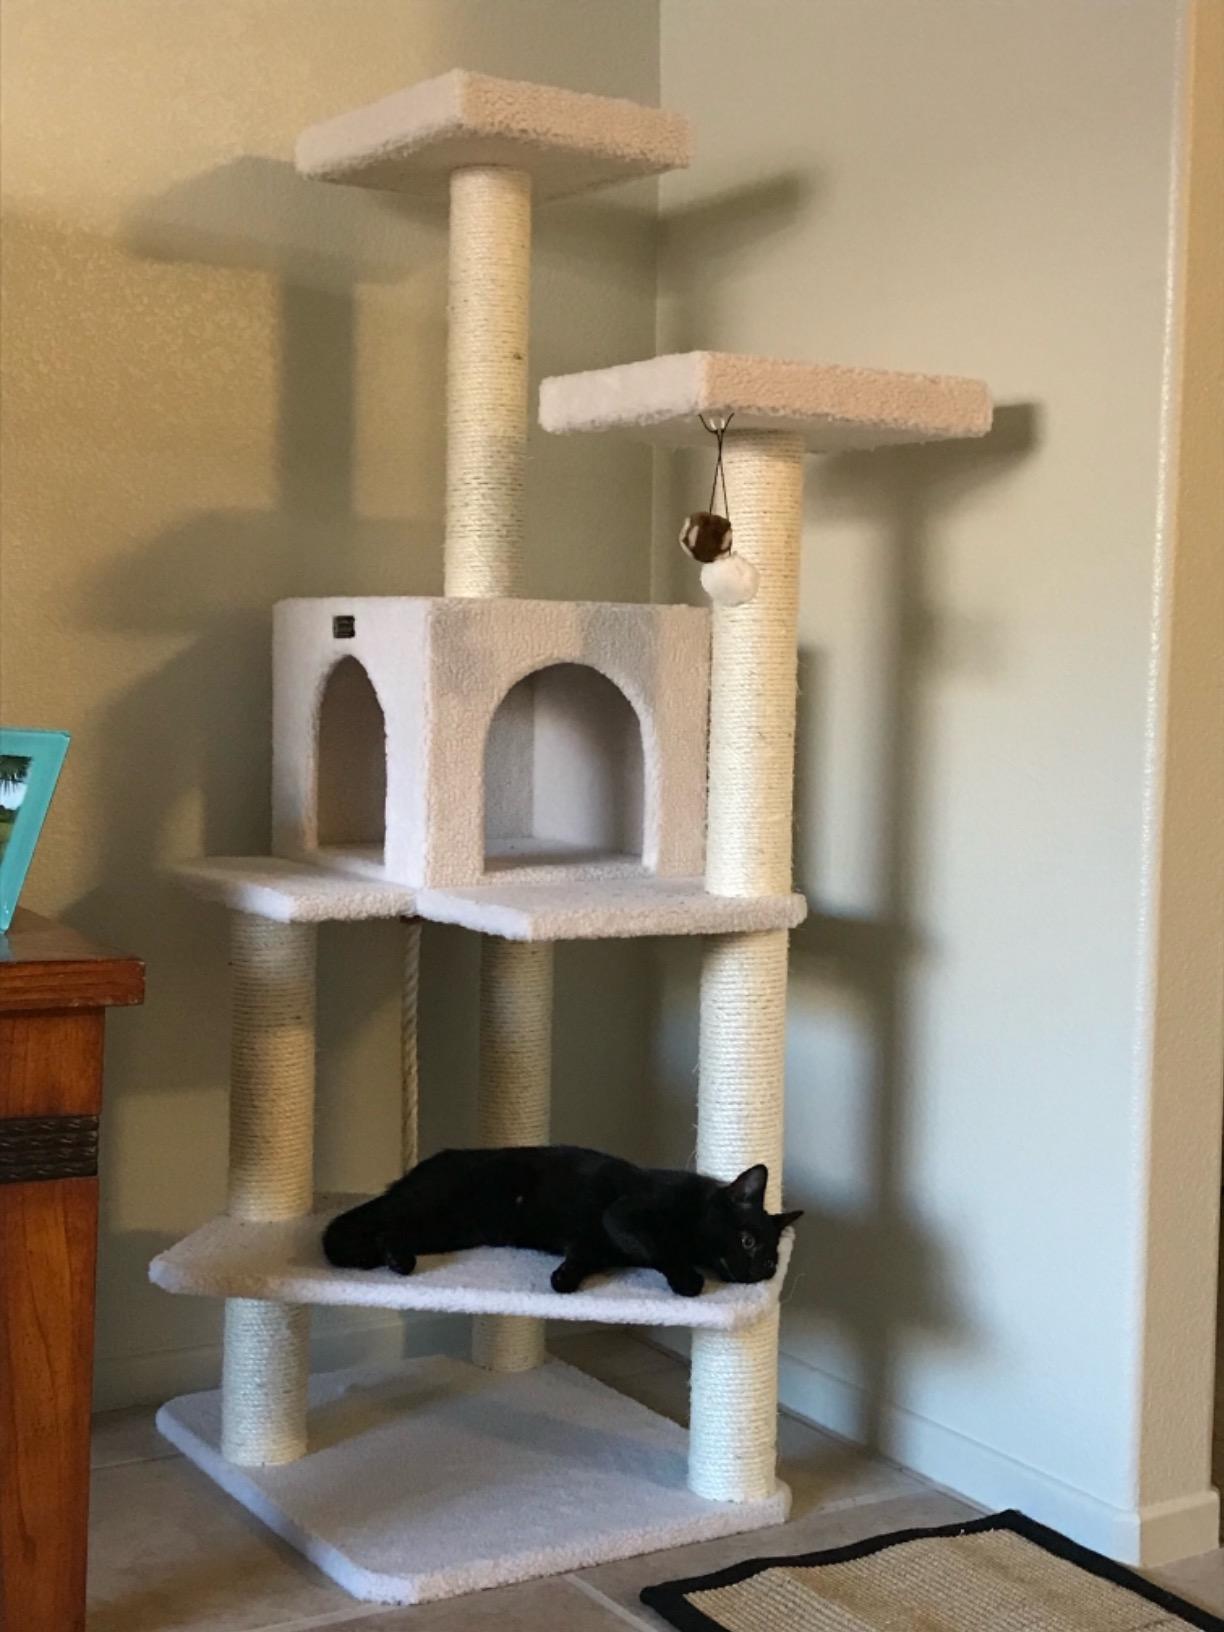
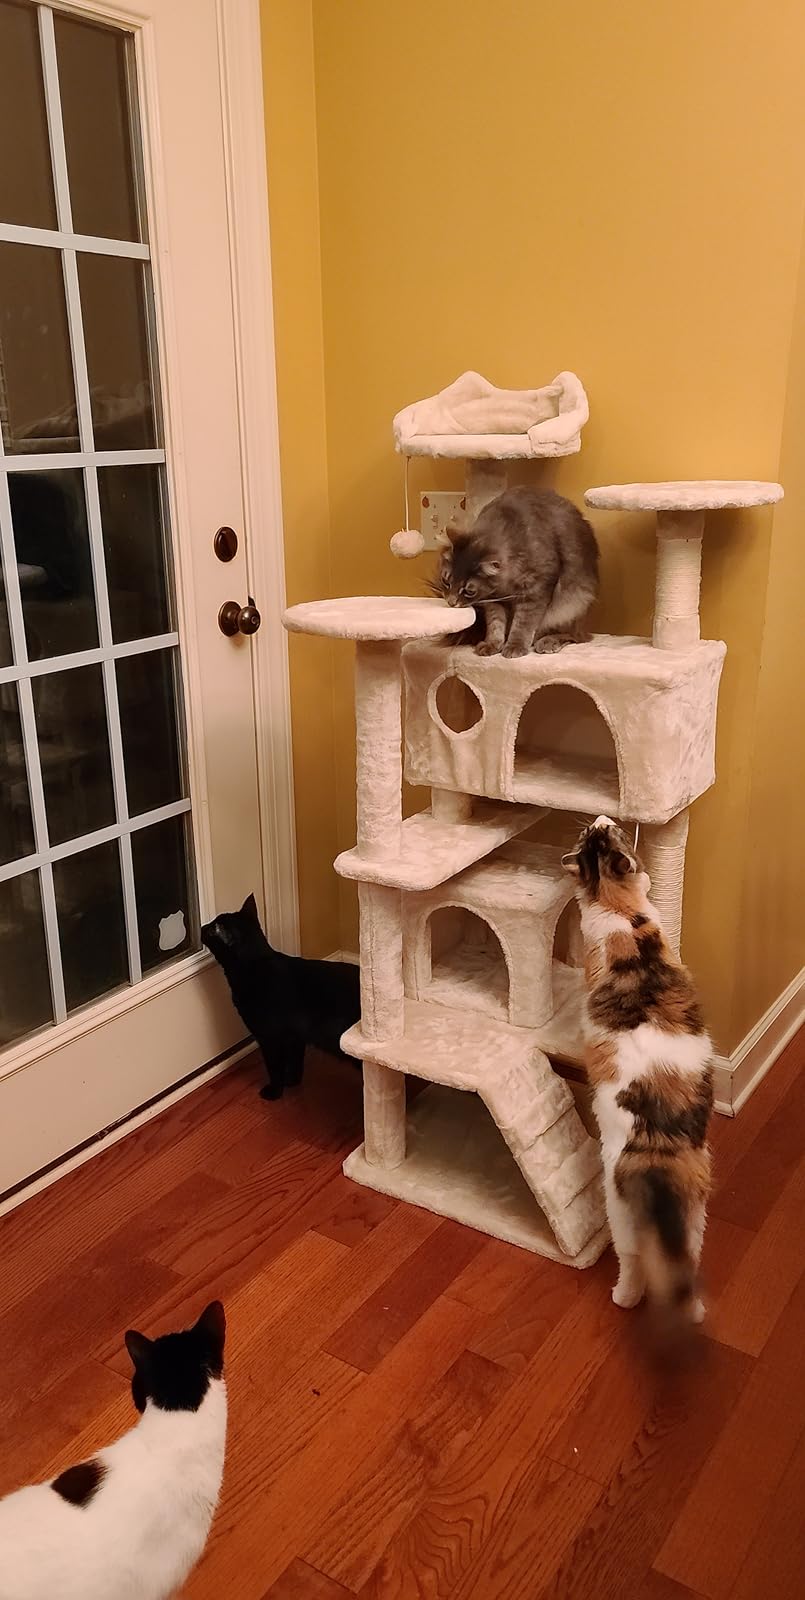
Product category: items_cat tree
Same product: no